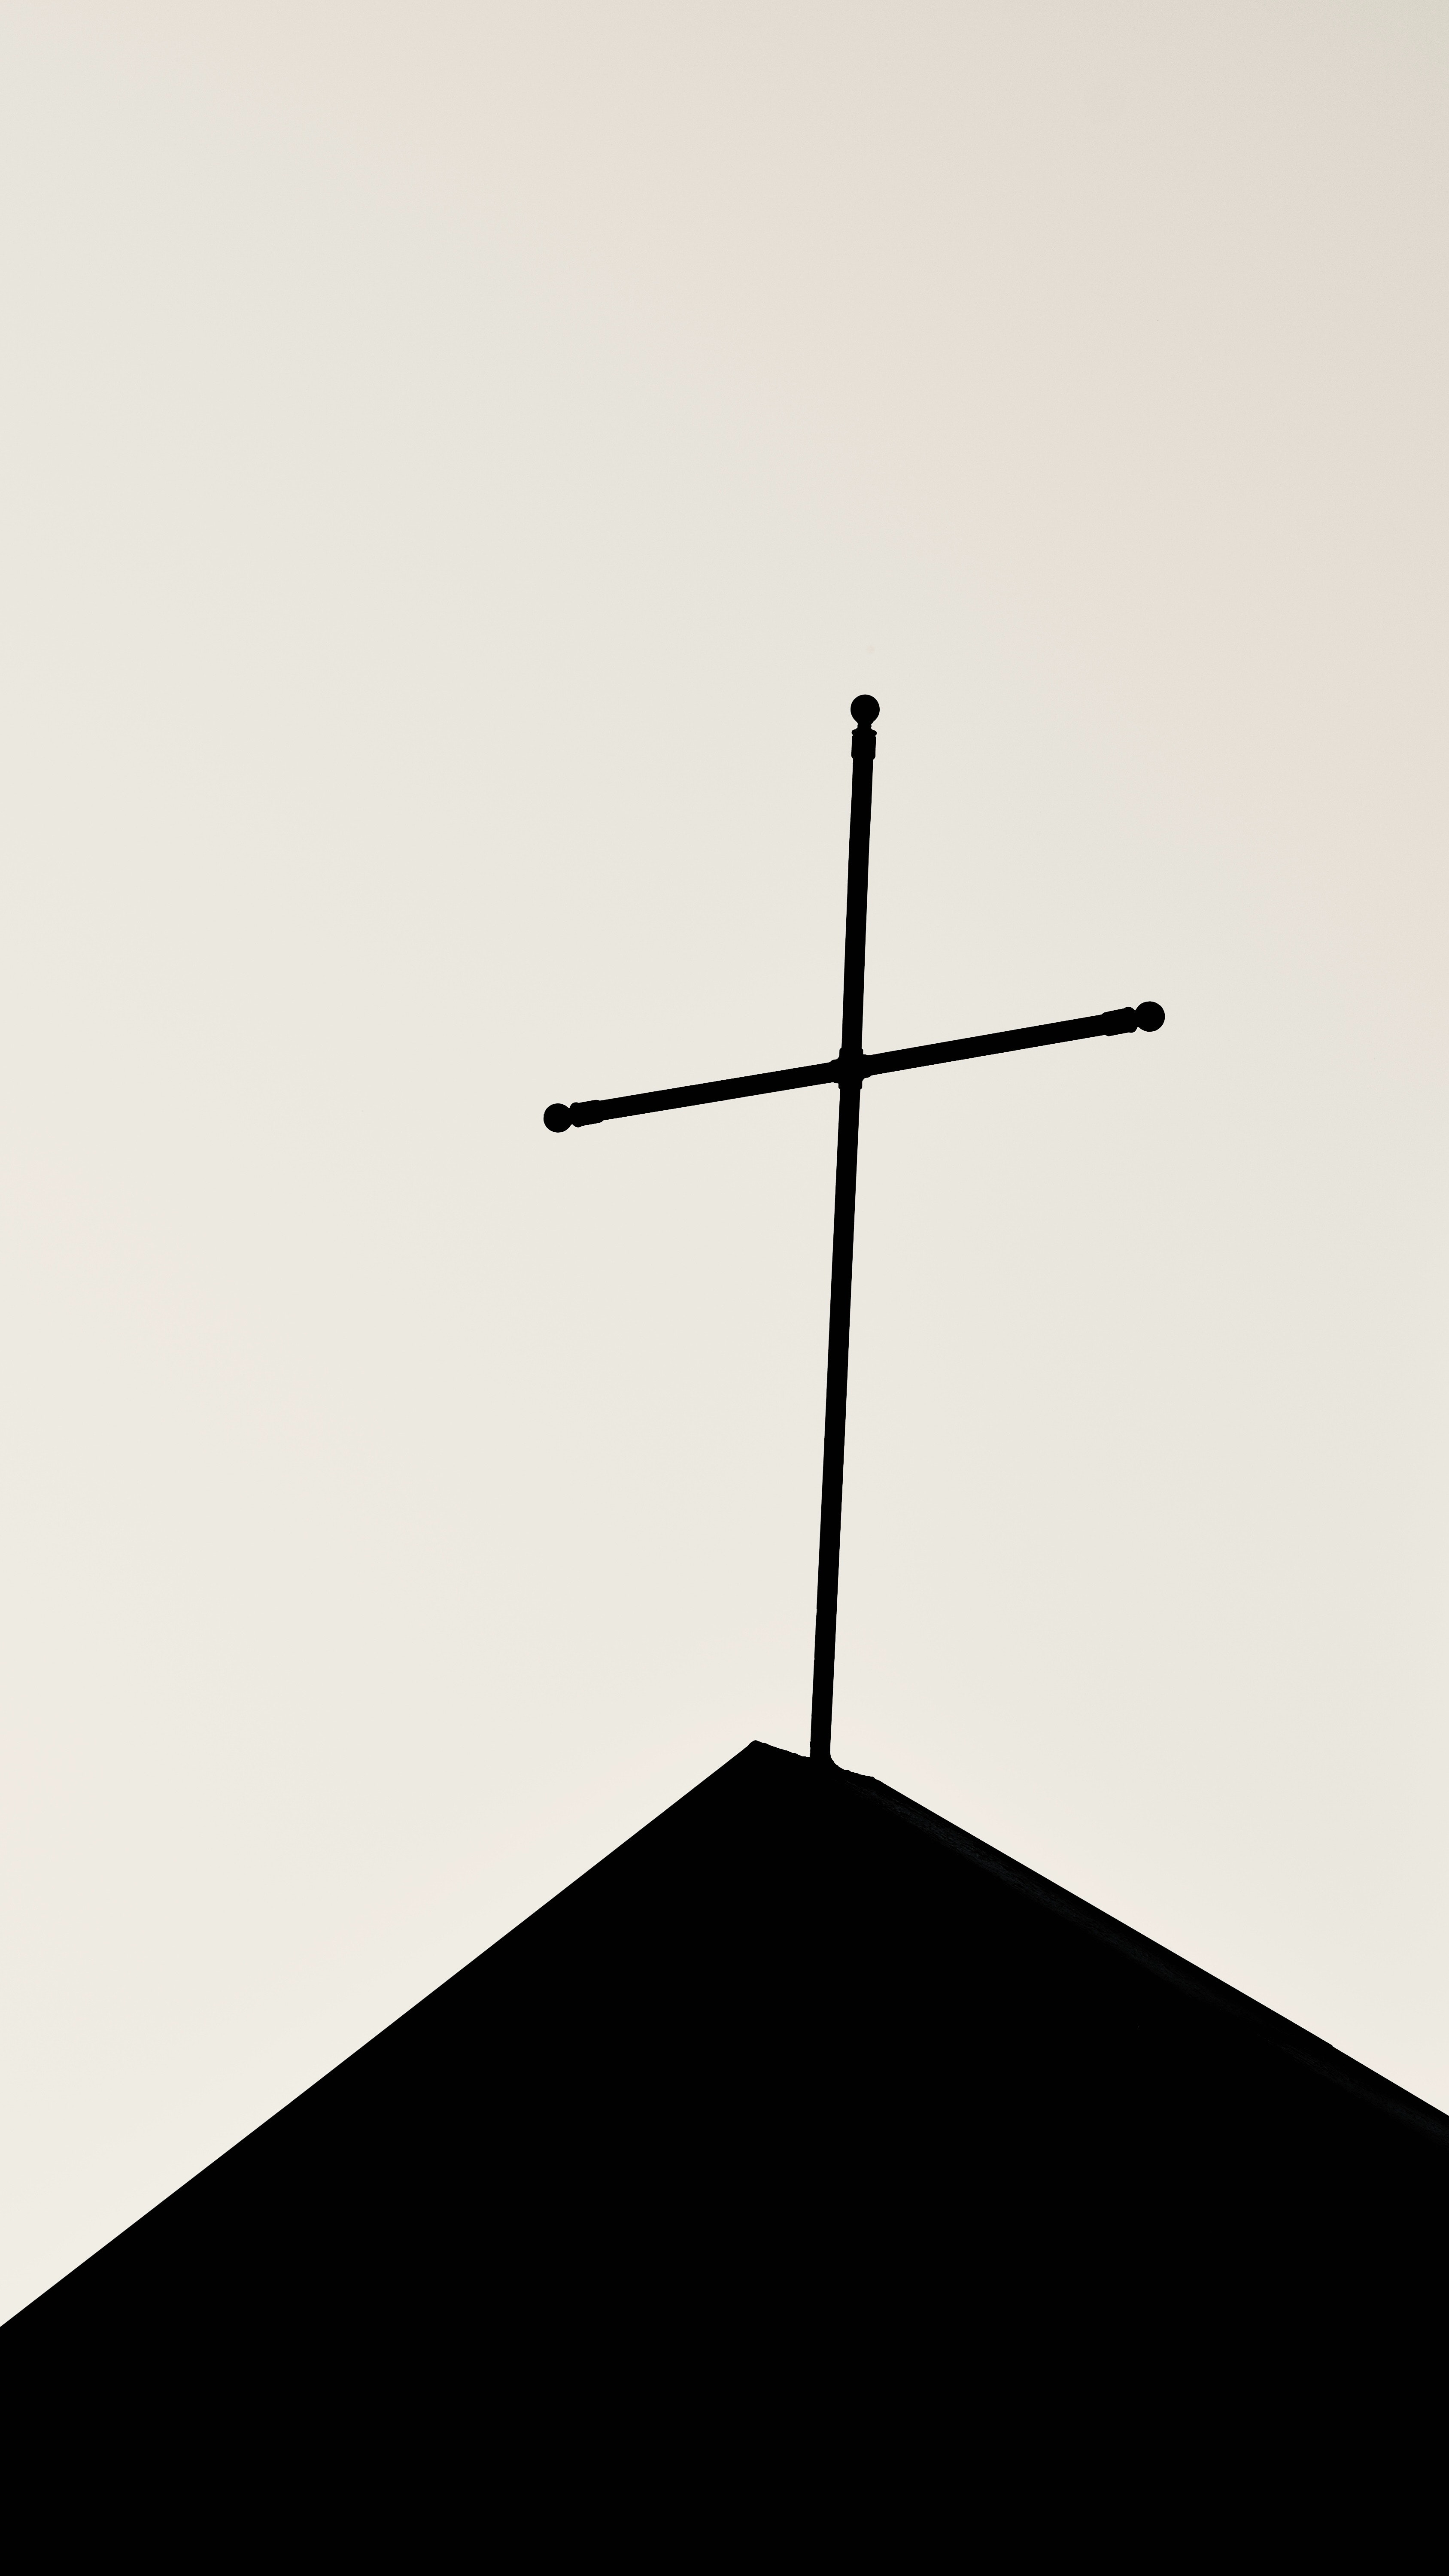
natural, cross, Tints and shades, symbol, symmetry, parallel, rectangle, triangle, balance, pole, font, circle